Fred Parkinson

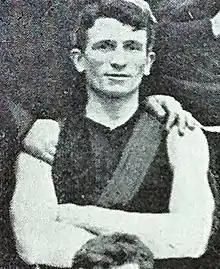
Parkinson during his Essendon career

George Joshua Francis "Fred" Parkinson (27 January 1884 – 22 October 1913) was an Australian rules footballer who played with Essendon and Collingwood in the Victorian Football League (VFL).